La Jara Reservoir

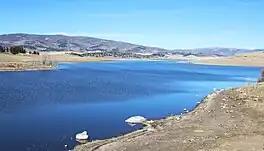
The reservoir in 2023

La Jara Reservoir is a reservoir in Conejos County, Colorado. Located west of the town of La Jara, Colorado, the reservoir lies high in the San Juan Mountains. The rocky dirt road to the reservoir is difficult, and the reservoir lies about from the nearest paved road. The fishing is poor, but the area surrounding the reservoir is popular with deer, elk, and waterfowl hunters.